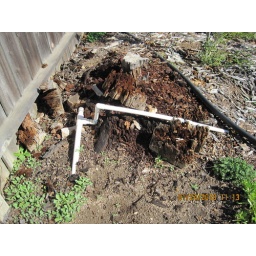
Image of pepper tree against fence at 13103 Tawny Way